Super XIII

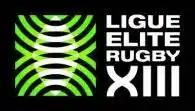
Logo for Elite 1 before the competition was renamed in 2024

Prior to the creation of Elite 1, the French Rugby League Championship was the top tier of the French rugby league system.